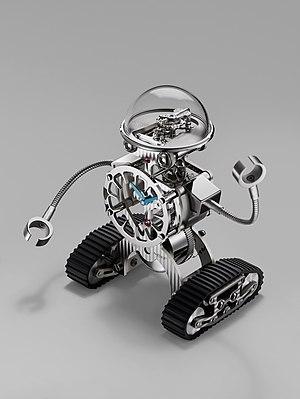
L’Epée 1839 est une marque de luxe spécialisée dans la création et fabrication d’horloges mécaniques de luxe basée à Delémont, dans le Canton du Jura. Elle a repris la marque créée et développée à Sainte-Suzanne, dans le Pays de Montbéliard, par l'industriel d'origine suisse Auguste L'Épée. D'abord spécialisée dans les boîtes à musique dont elle a été un des principaux pionniers, puis dans l'horlogerie de haute précision, l'usine de Sainte-Suzanne a fermé définitivement en 1996 après 157 ans d'existence et plusieurs tentatives de diversification infructueuses, victime de l'avènement des montres à quartz et d'un climat social délétère, peu propice aux reconversions ou aux projets de reprise.